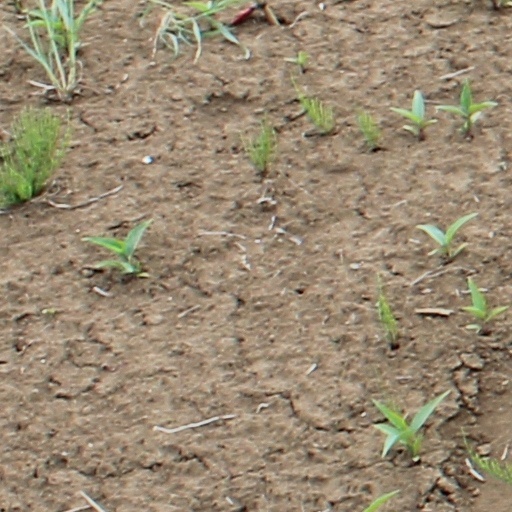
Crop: wheat